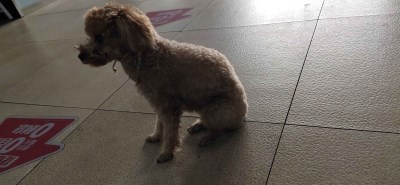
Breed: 7449-n000128-teddy